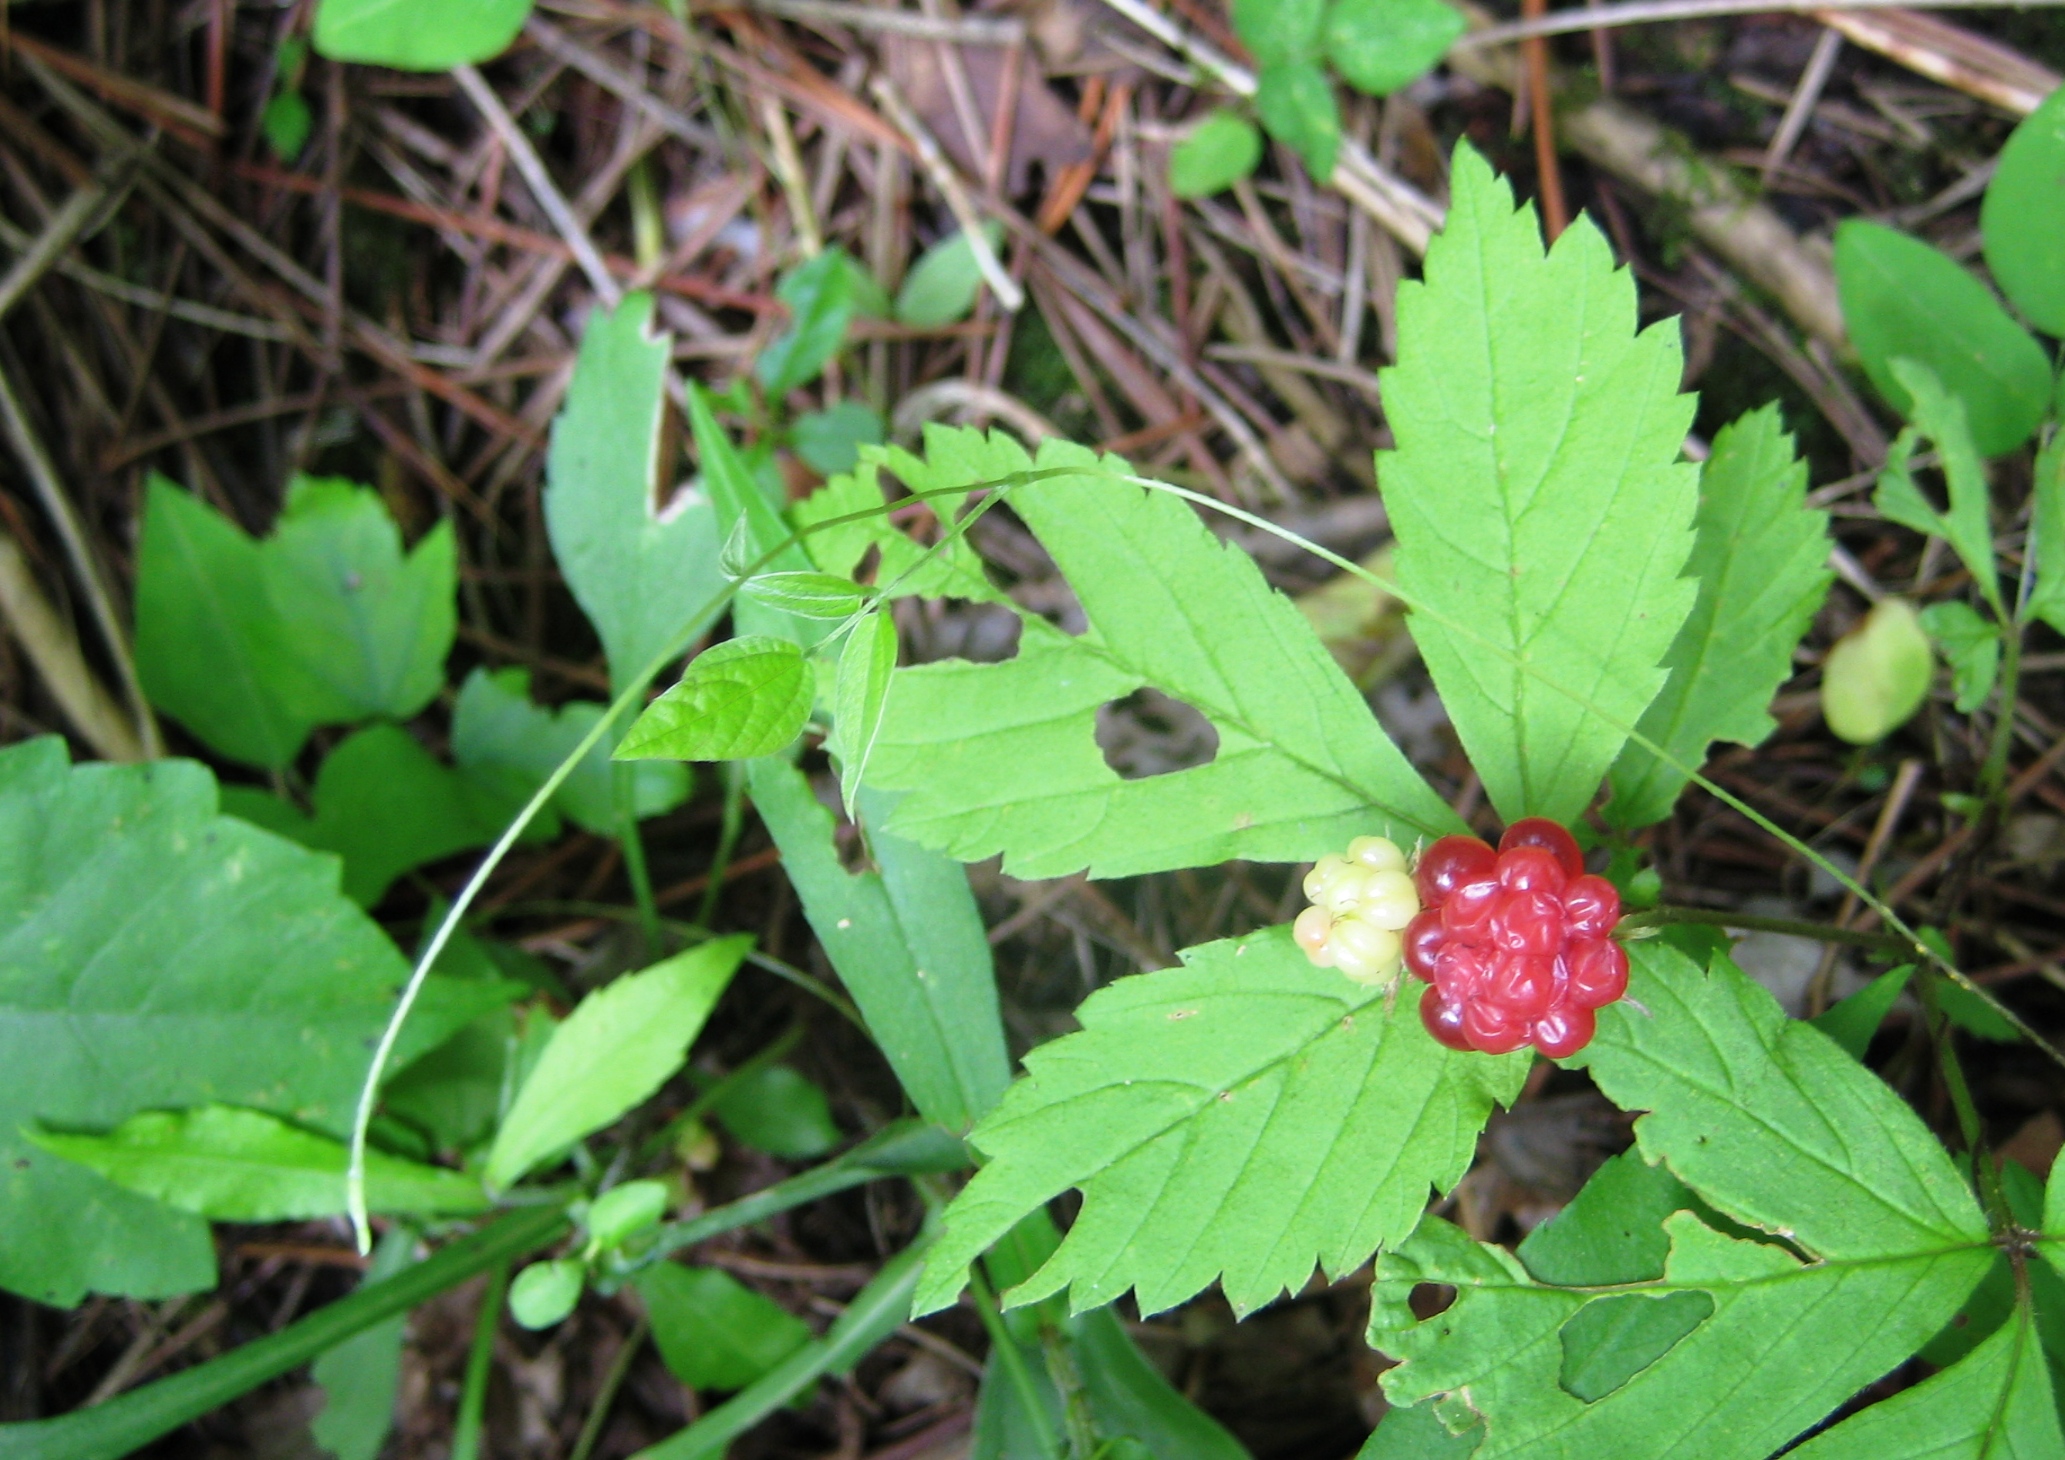
Labels: Raspberry leaf, Raspberry leaf